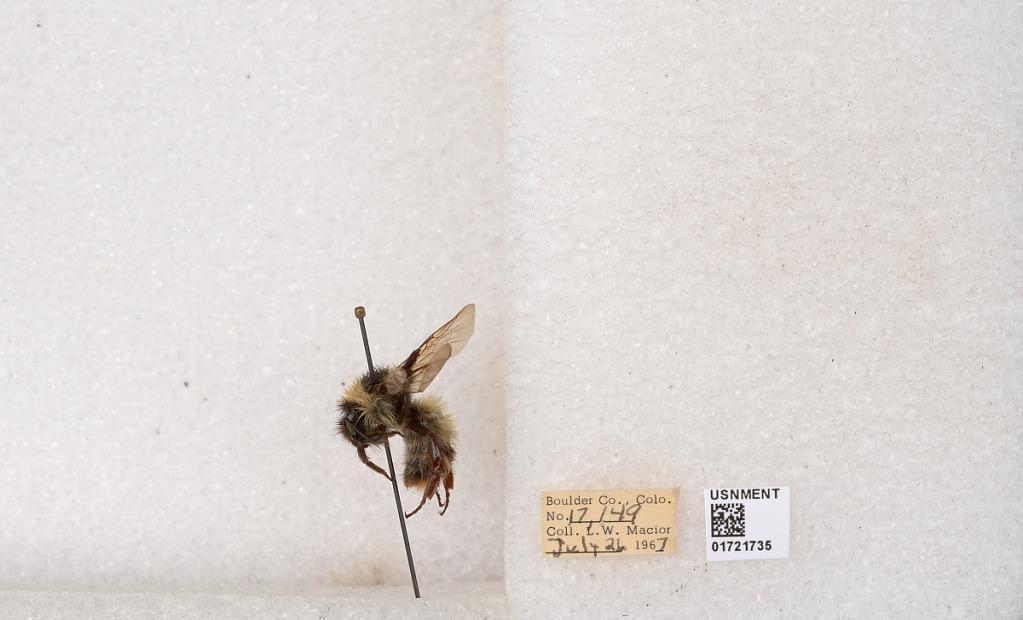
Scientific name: Bombus kirbyellus
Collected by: L. Macior
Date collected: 1967-7-26
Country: United States
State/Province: Colorado
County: Boulder
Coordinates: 40.0925, -105.358